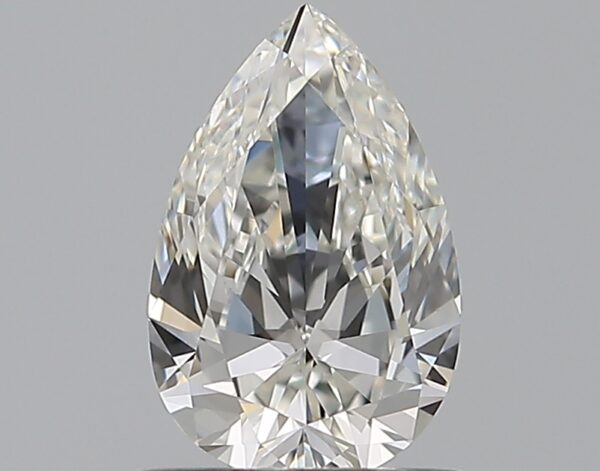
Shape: pear
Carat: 0.7
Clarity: VS1
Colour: H
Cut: EX
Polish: EX
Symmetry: VG
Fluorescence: F
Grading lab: GIA
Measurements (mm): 7.62 x 4.95 x 2.98